L'huomo di lettere

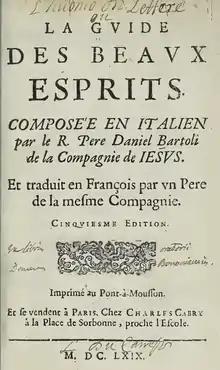
Pont à Mousson: Jesuit press, 1669

The French translation was first to appear in 1651. It was done by the Jesuit writer Thomas LeBlanc, (1599–1669) upon his return from Italy where the book had made Bartoli famous for his eloquence and erudition. LeBlanc was author of a five-volume commentary on the Psalms of David in Latin and of several pastoral works in French. It first appeared as "L'Homme de lettres" (Pont-a-Mousson). In 1654 it was reprinted under the more galant title, "La Guide des Beaux Esprits" and as such went through several editions. The fifth printing of 1669 was dedicated to Charles Le Jay, Baron de Tilly, from the ascendant noblesse de robe, influential supporters of the Society of Jesus and its colleges. Timothée Hureau de Livoy (1715–1777), a Barnabite priest and lexicographer was the translator of Denina and Muratori. In 1769 his Bartoli translation appeared with critical notes "L'Homme de lettres, ouvrage traduit de l'italien augmenté de Notes historiques et critiques"